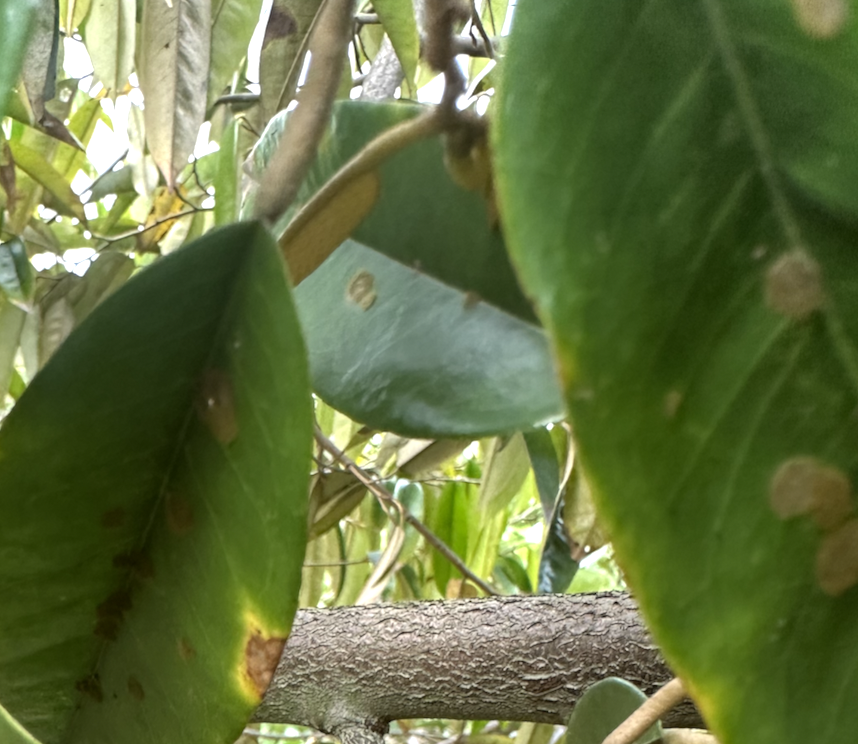
Label: stem_blight